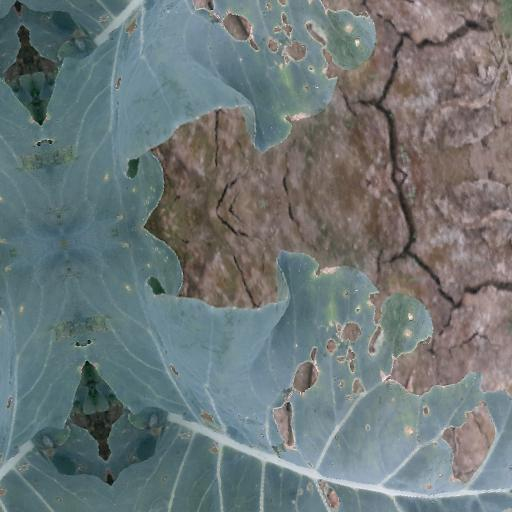
Label: Black Rot